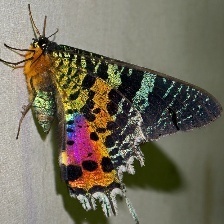
Species: MADAGASCAN SUNSET MOTH